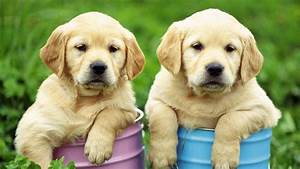
Label: dog